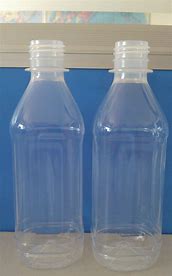
Label: plastic